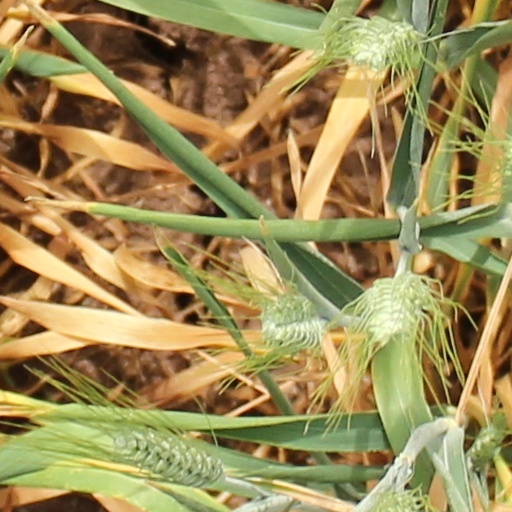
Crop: wheat